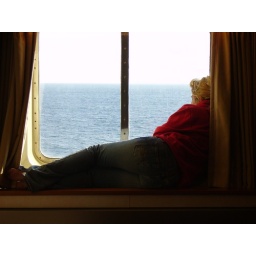
Re in our window on ship